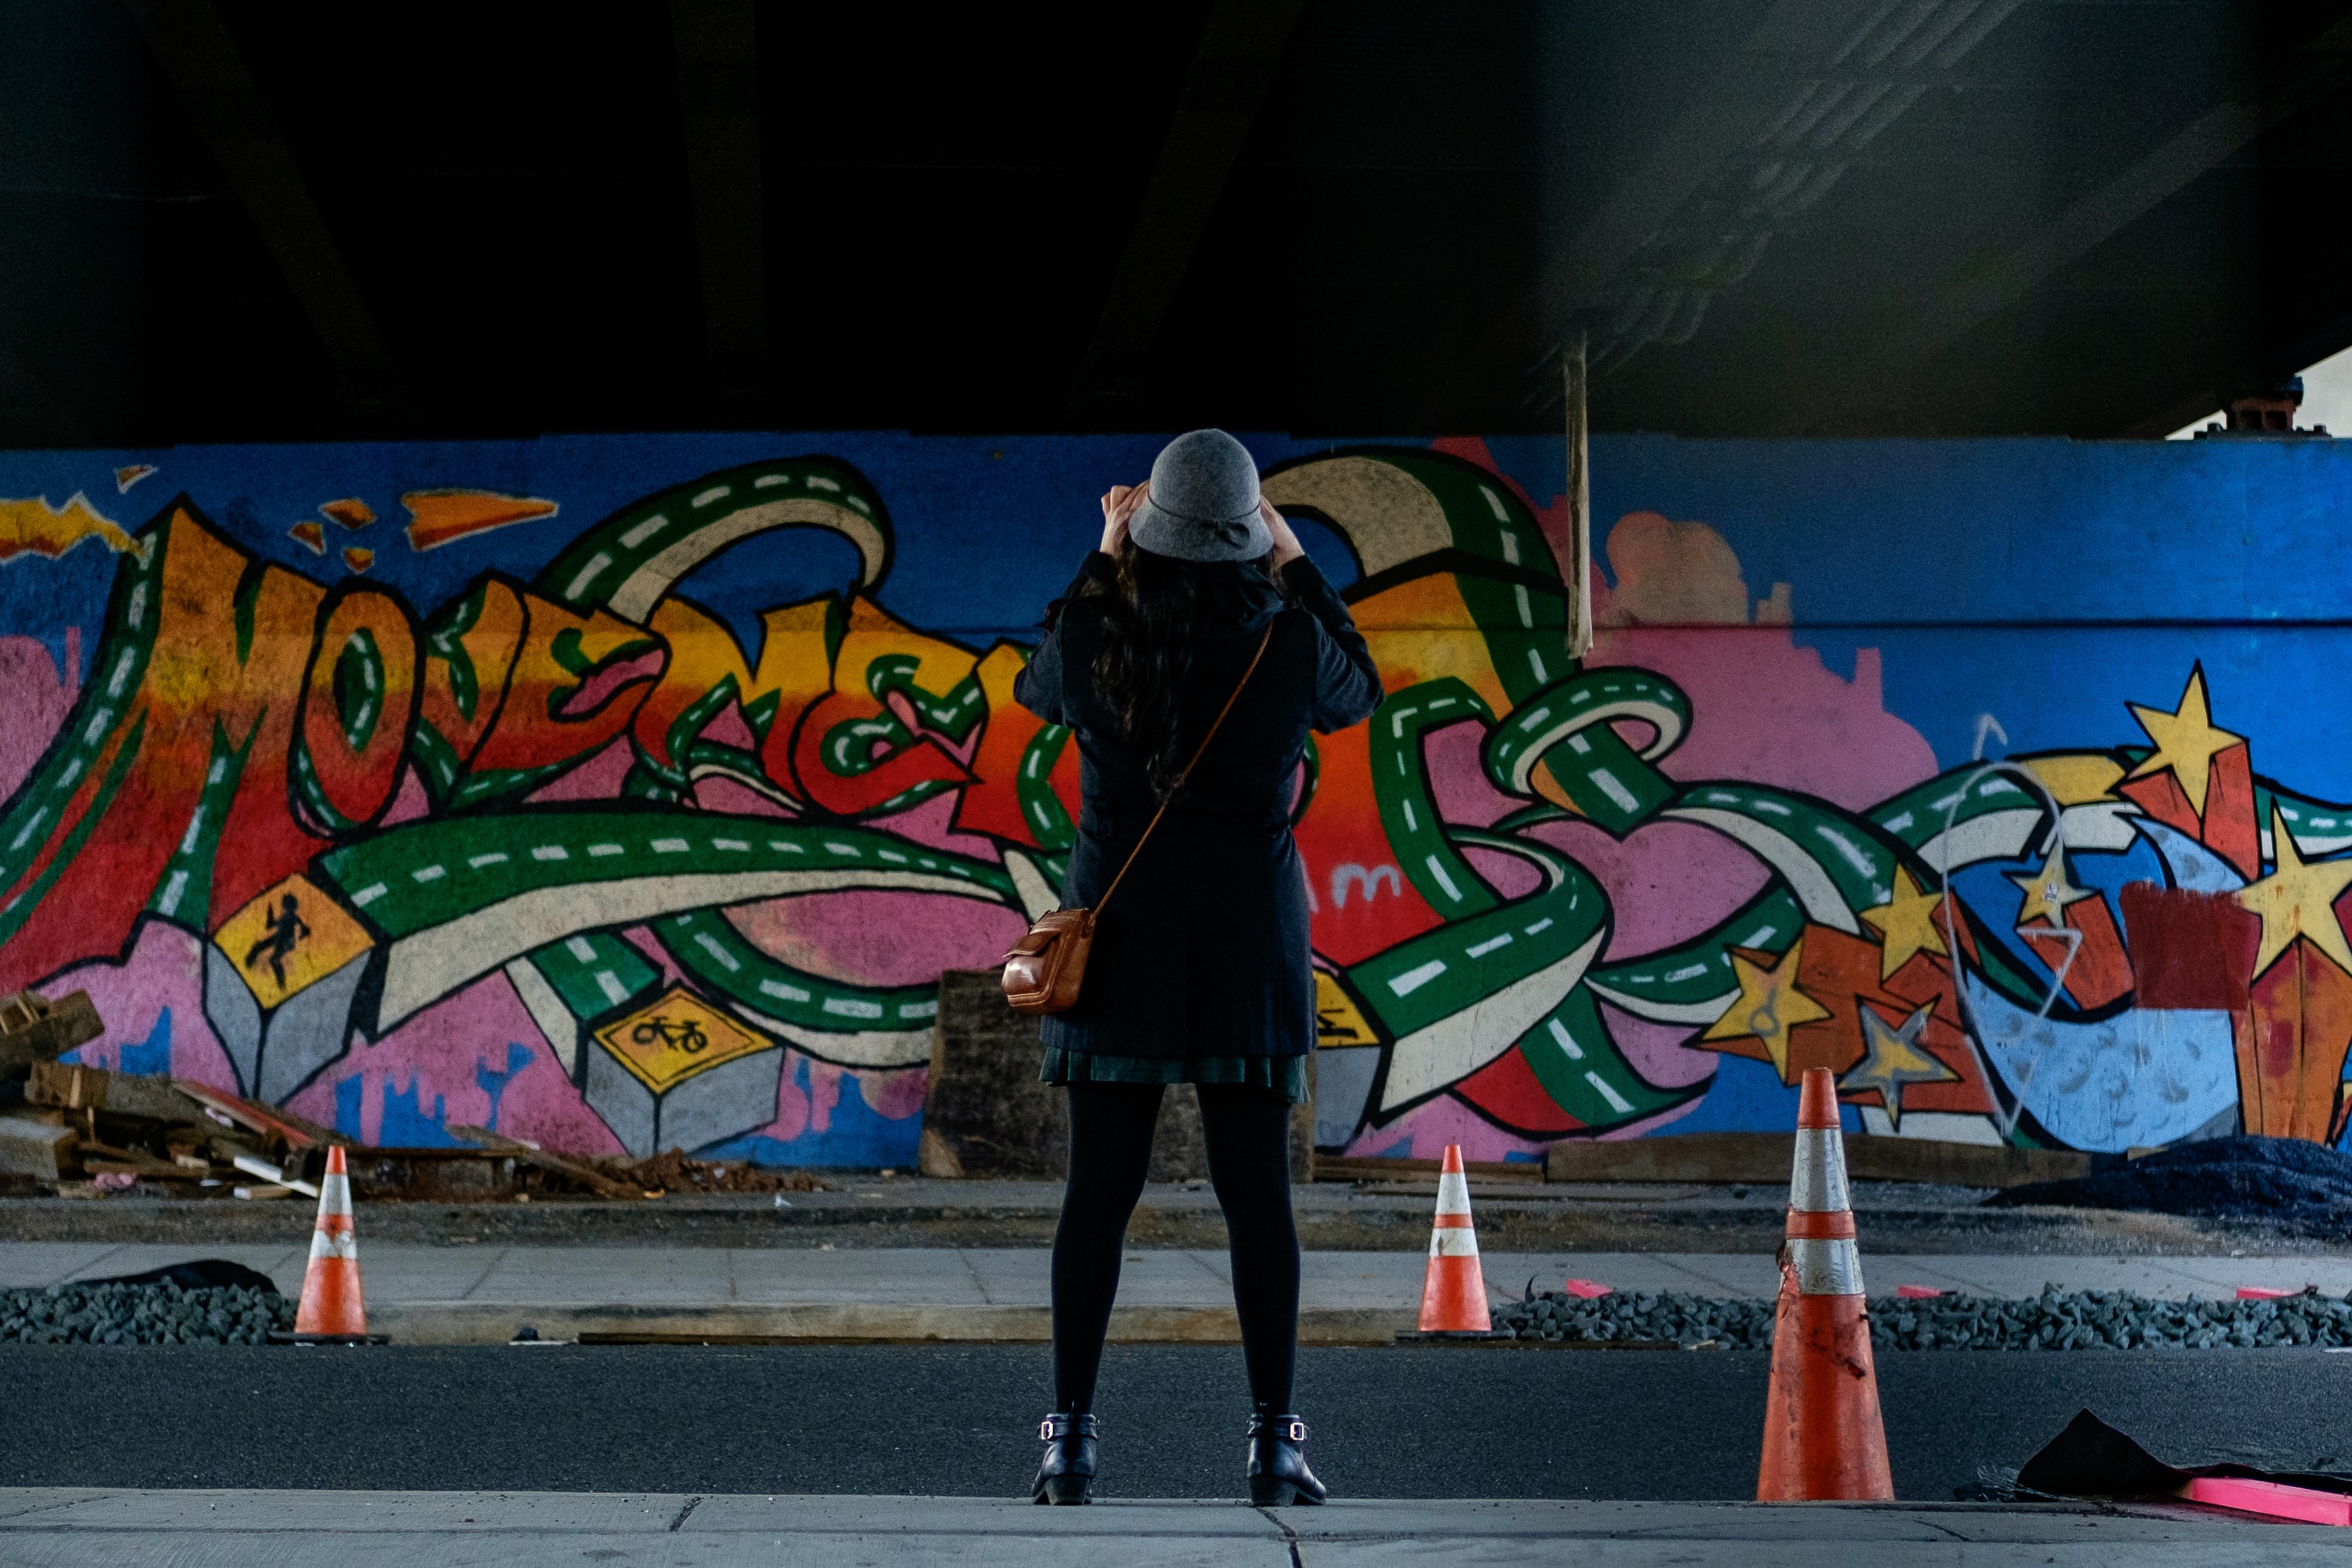
woman, female, standing, hat, lady, graffiti, performance art, art, festival, mural